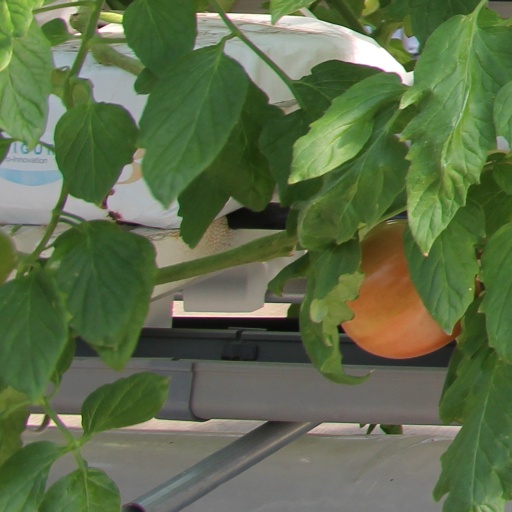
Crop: tomato